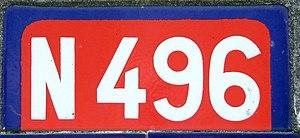
Cartouche de la route nationale 496
La route nationale 496, ou RN 496, était une route nationale française reliant Saint-Sauves-d'Auvergne à Lozanne.